Brownstown Charter Township, Michigan

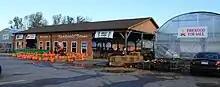
Kurtzhals Farms

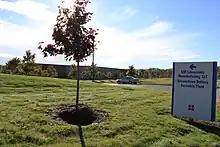
Brownstown battery assembly plant

The township is also home to the Chevrolet Volt Battery Pack Assembly Plant. GM converted an empty warehouse on Sibley and King Roads between I-75 and Allen Road into a temporary plant.